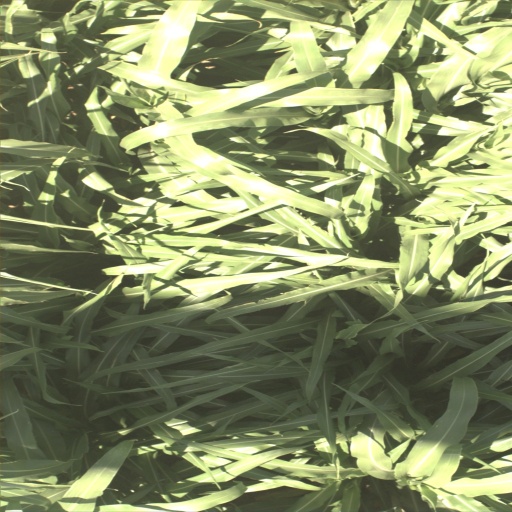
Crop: sorghum